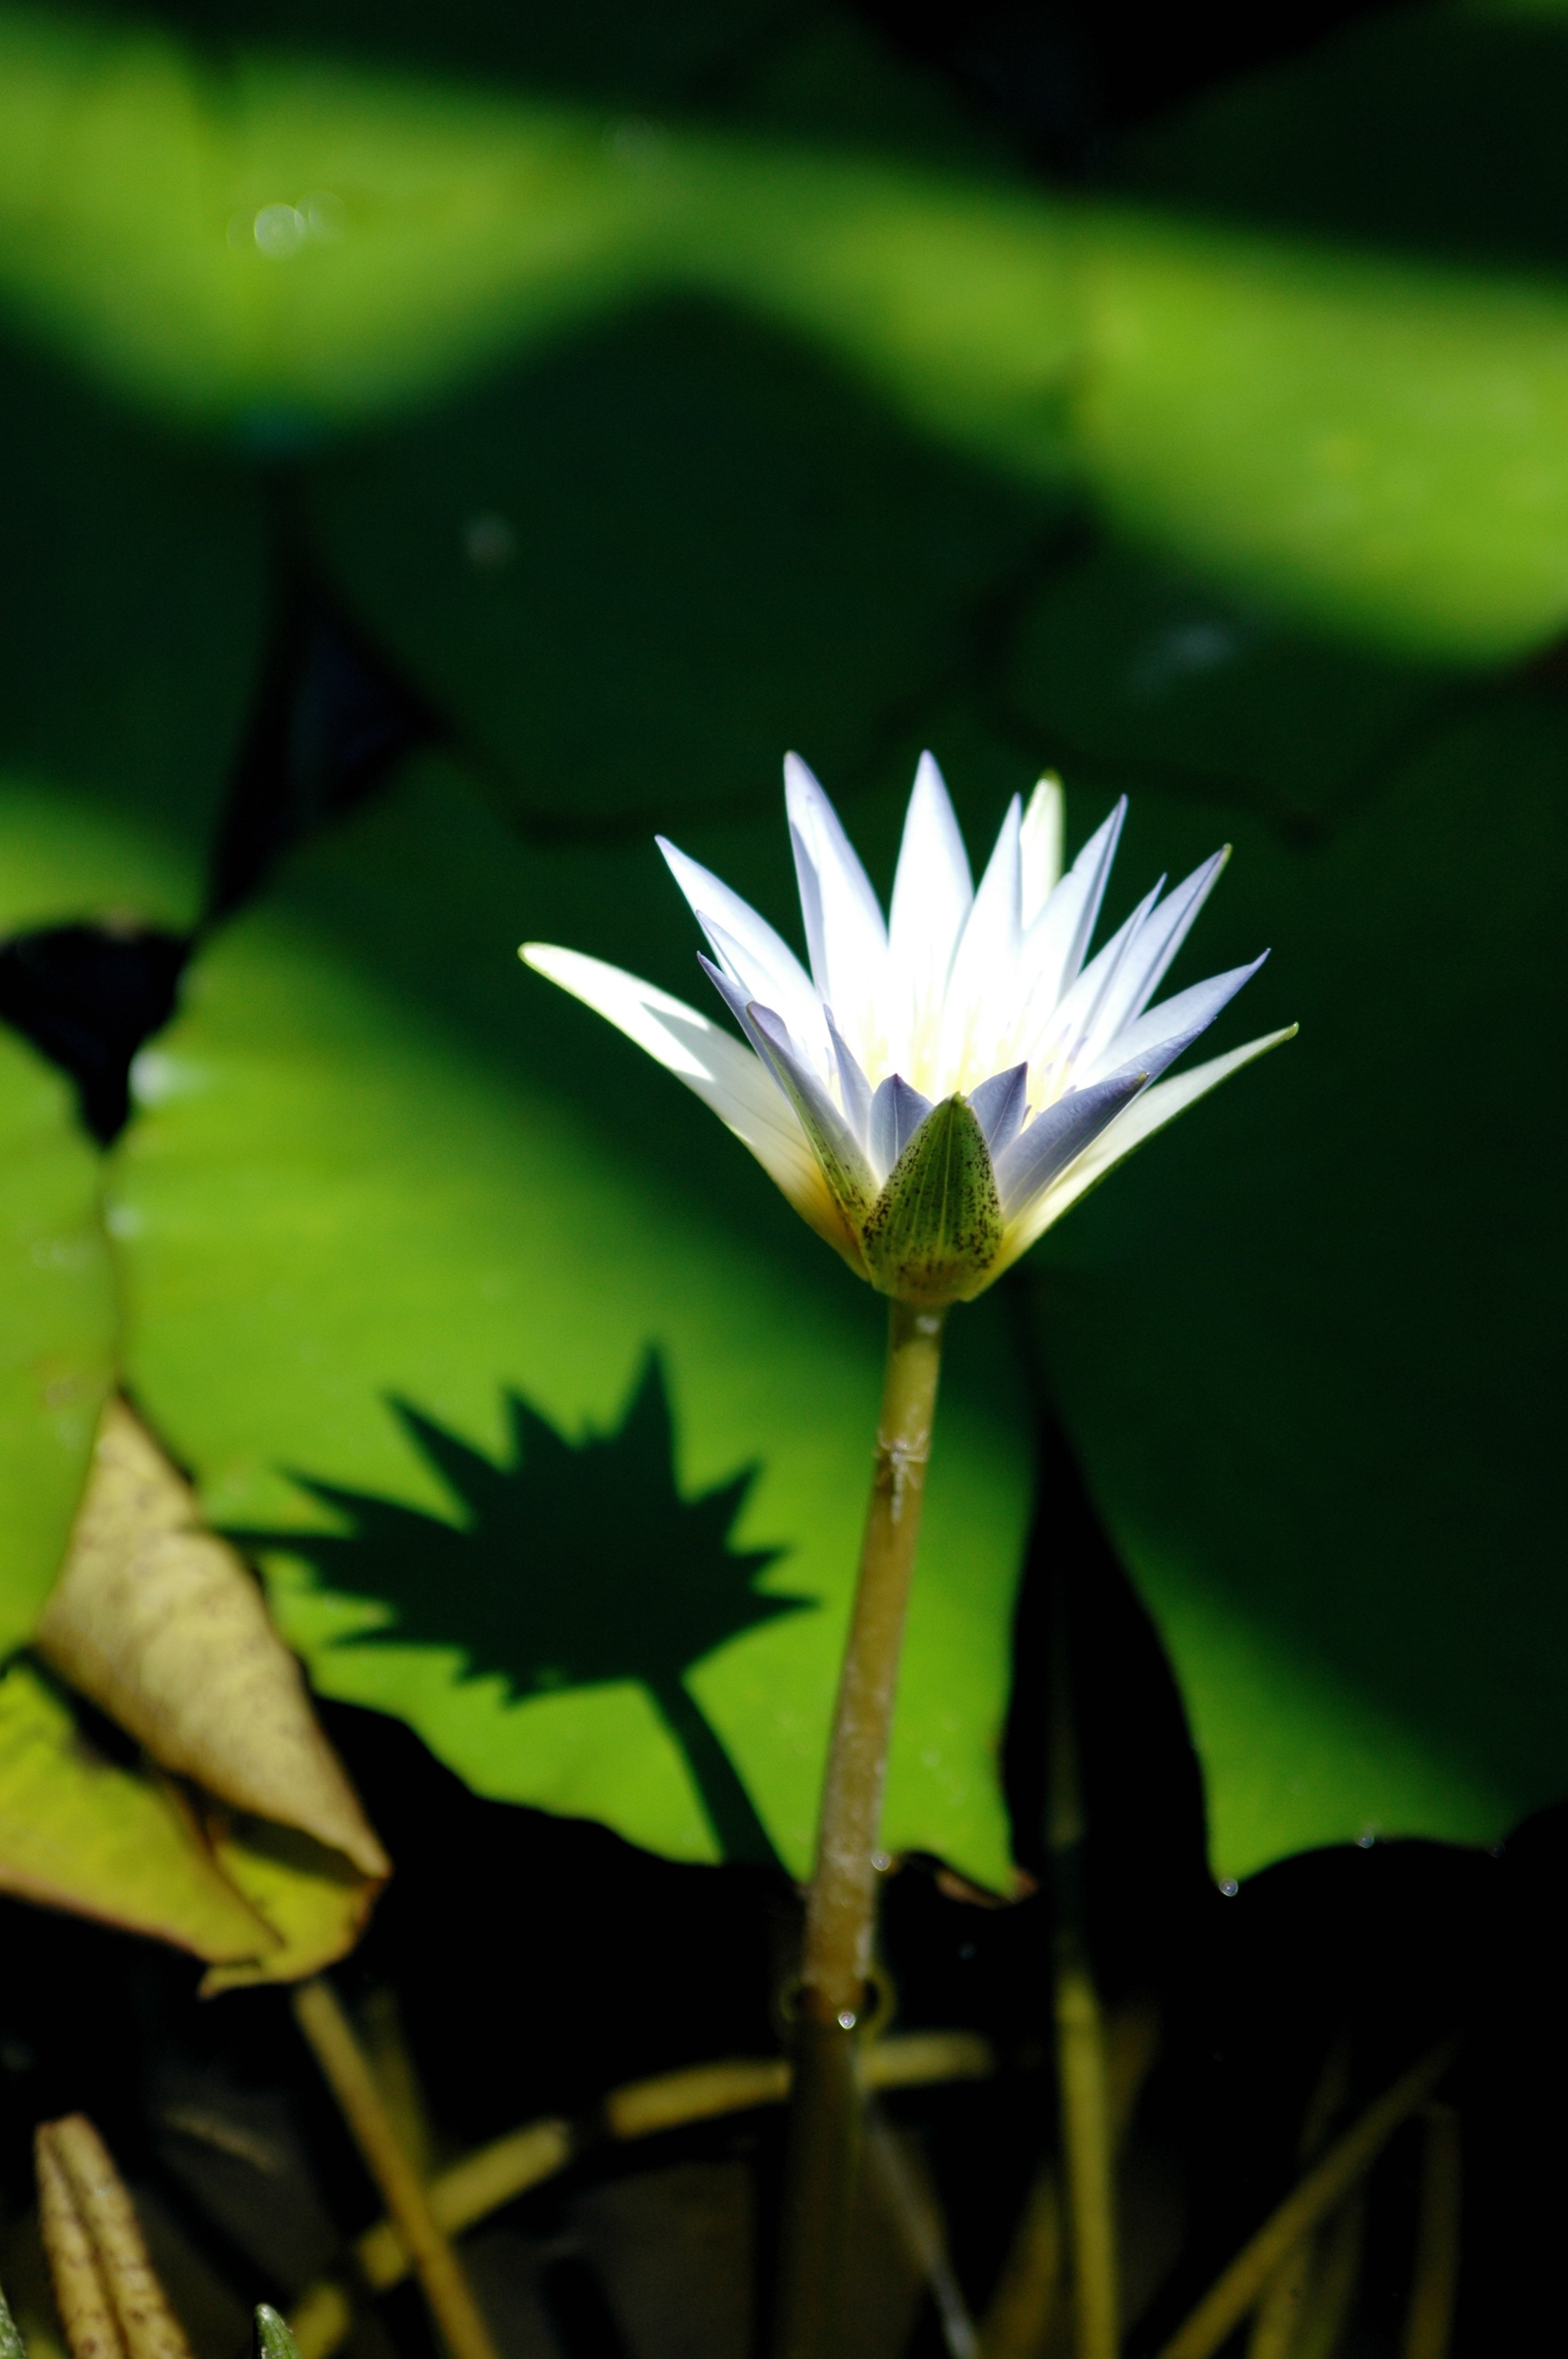
nature, grass, blossom, plant, white, photography, sunlight, leaf, flower, petal, green, botany, yellow, nail, flora, wildflower, flowers, close up, lotus, water lilies, macro photography, flowering plant, plant stem, land plant